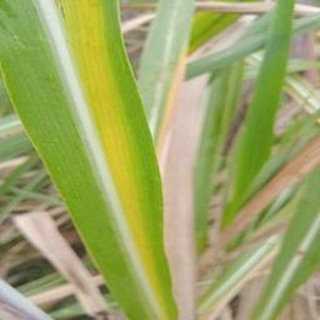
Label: sugarcane_yellow_leaf_disease